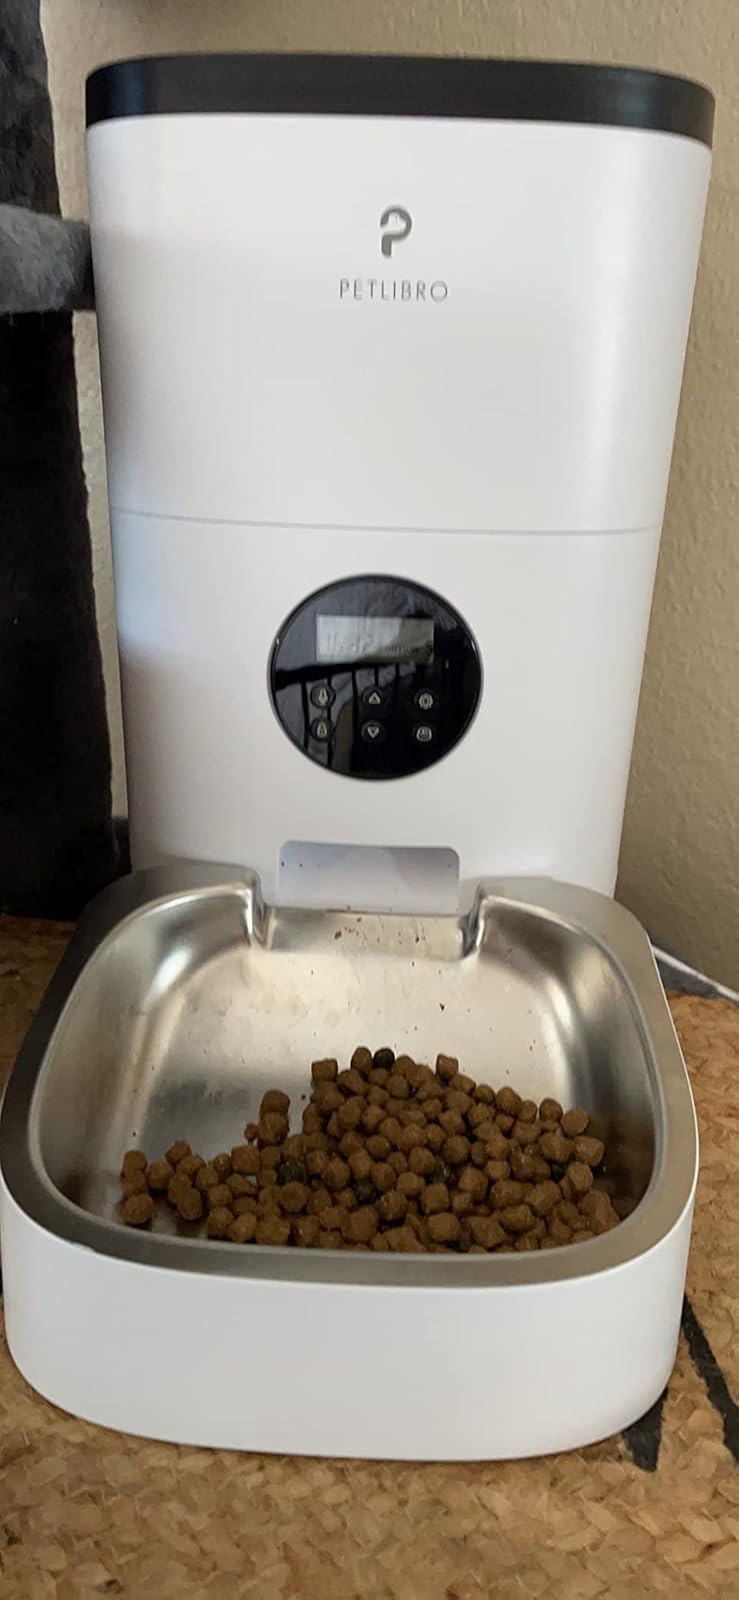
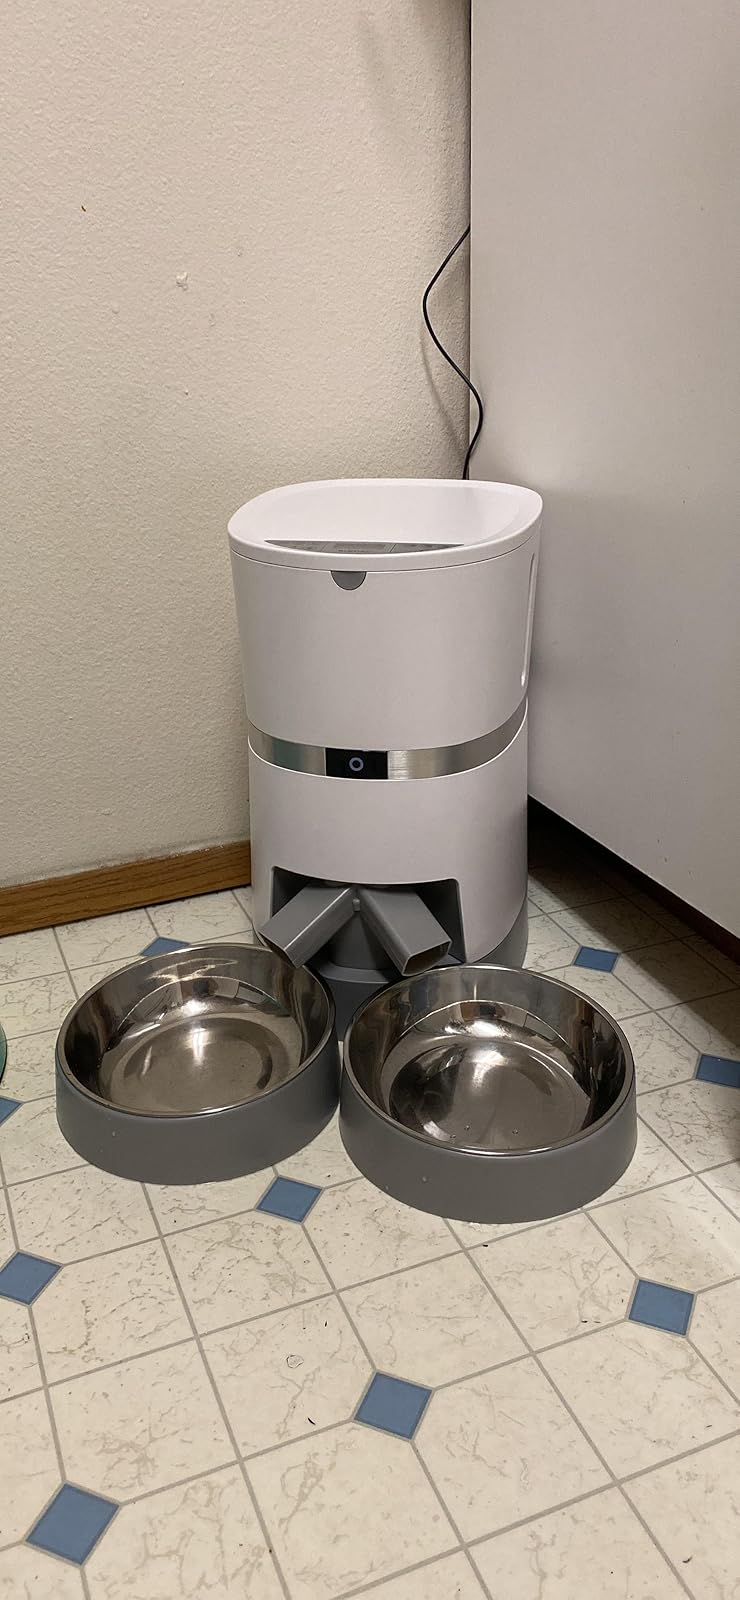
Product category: items_feeder
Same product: no